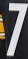
Number: 7